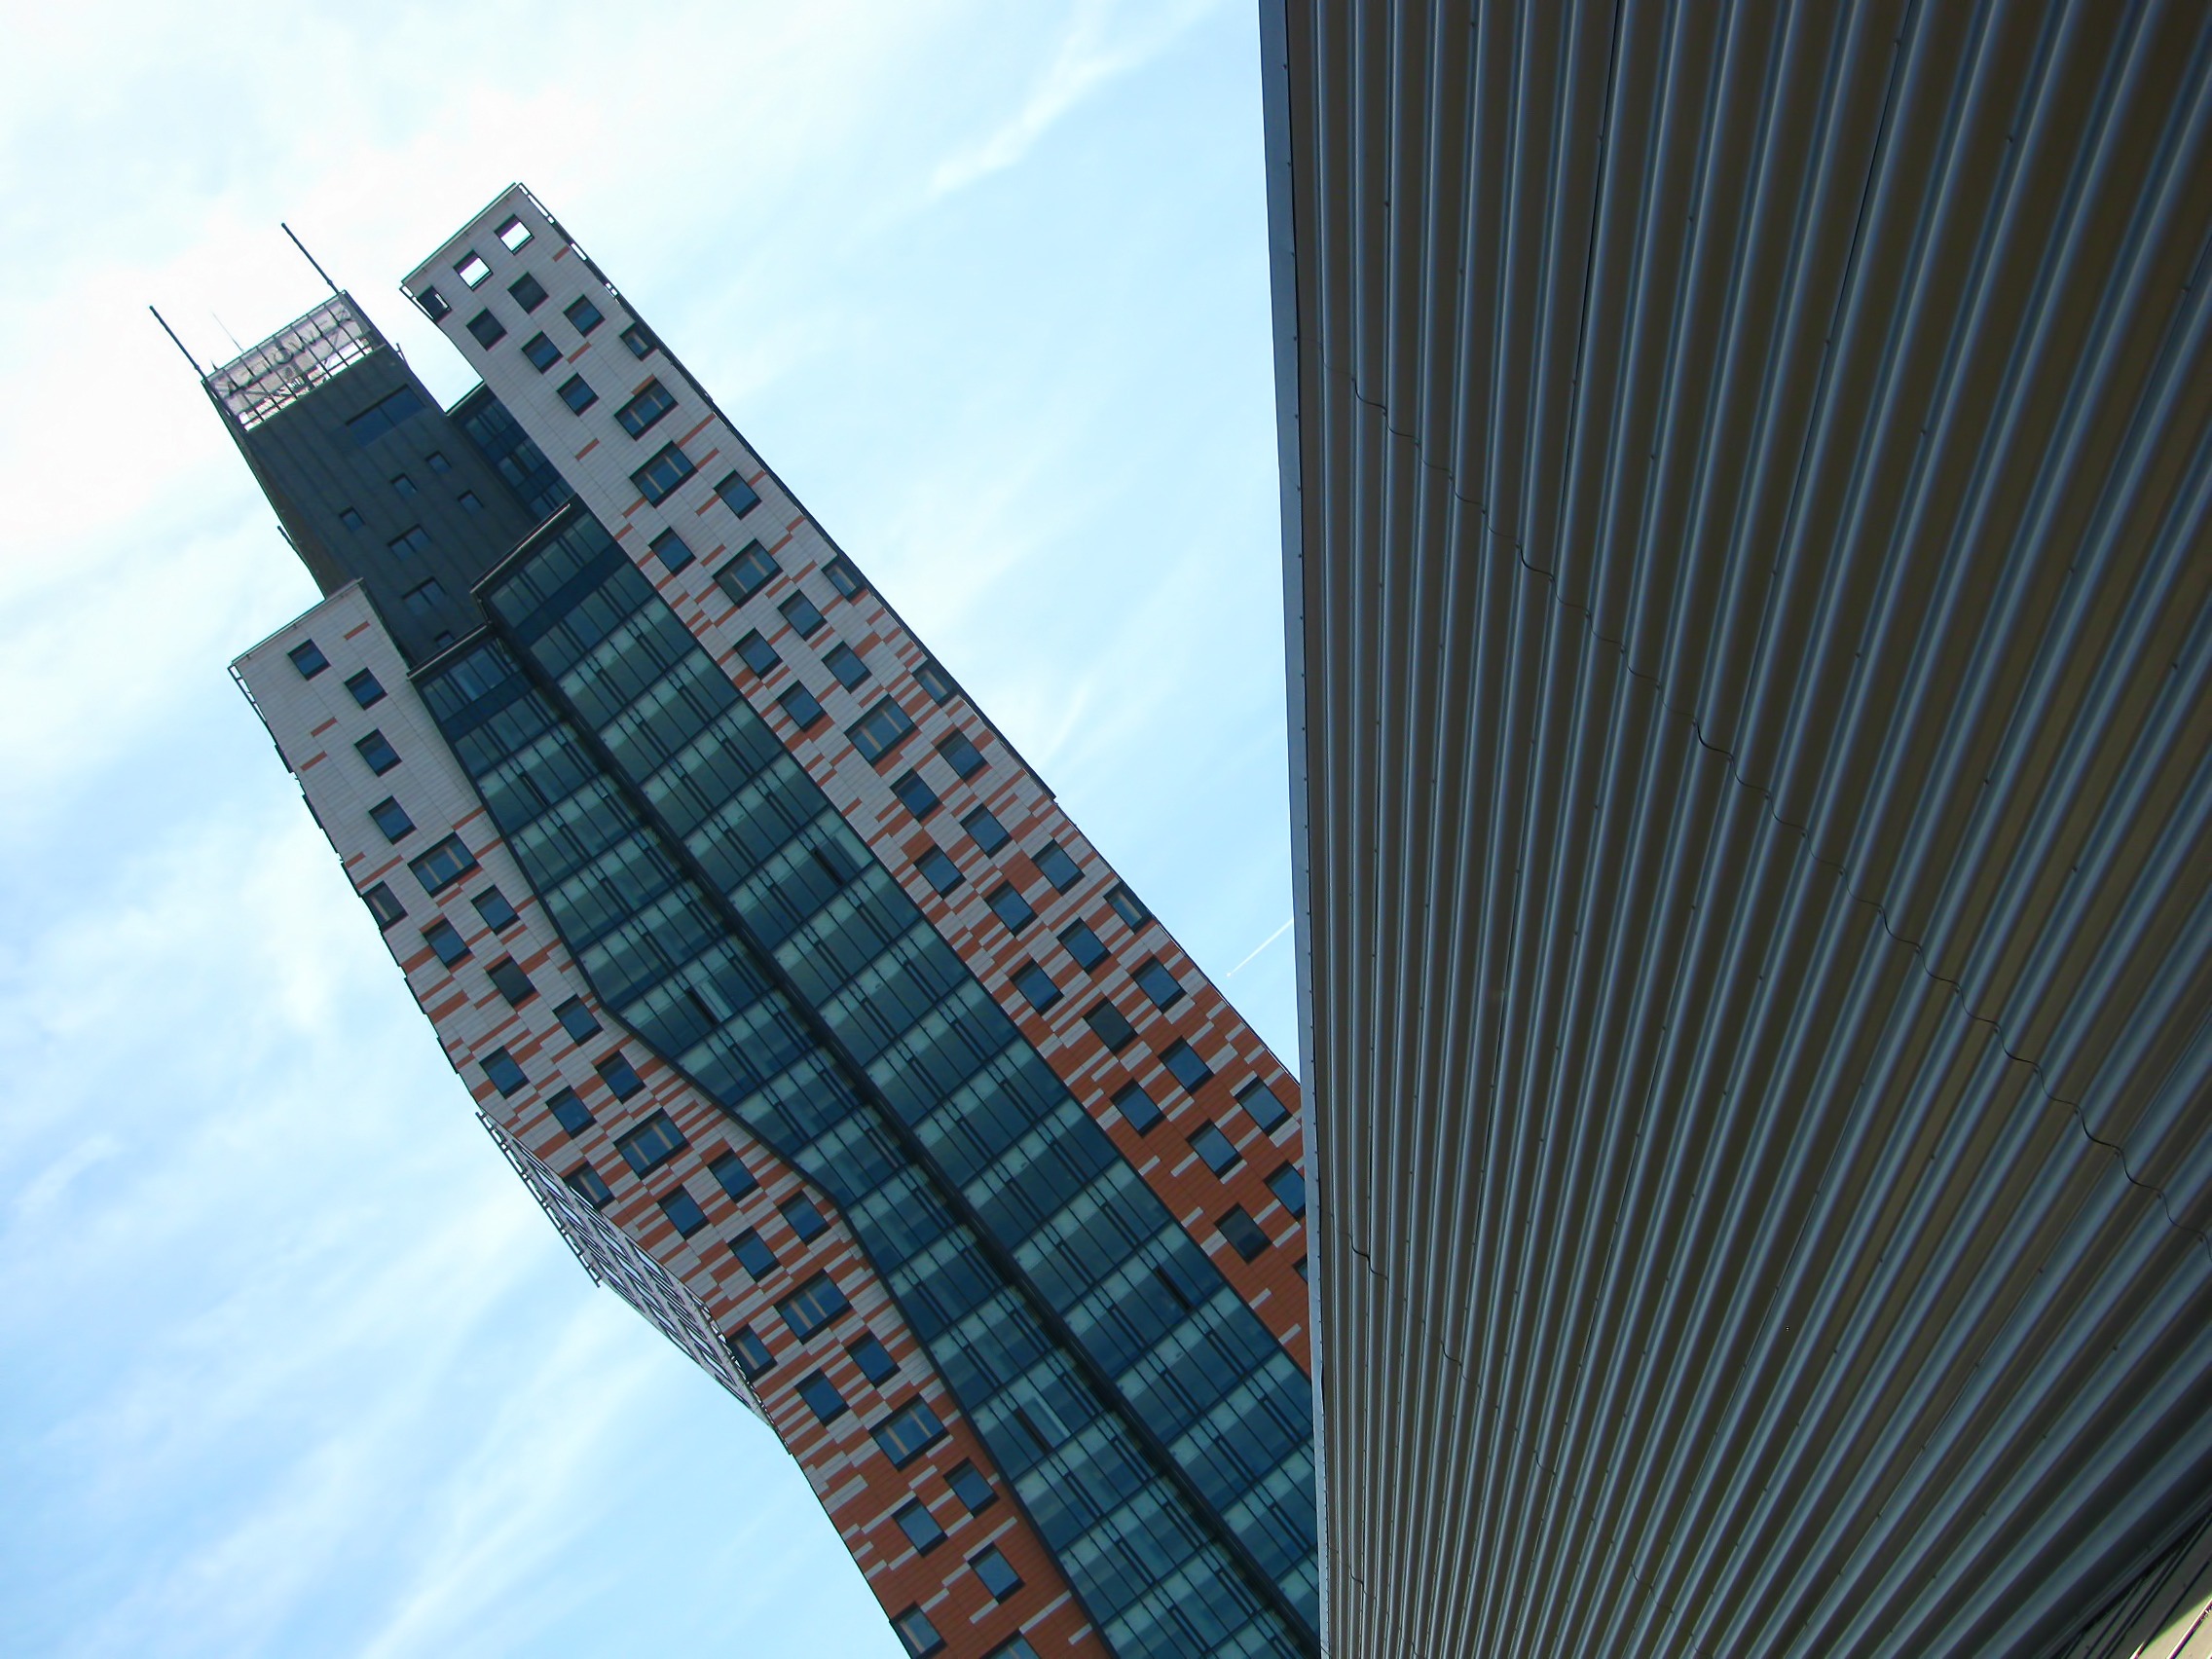
architecture, skyline, view, building, city, skyscraper, urban, downtown, line, tower, scenic, scenery, landmark, facade, blue, metropolitan, tower block, modern building, buildings, metropolis, atmosphere of earth